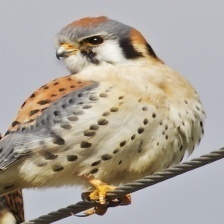
Species: AMERICAN KESTREL
Scientific name: FALCO SPARVERIUS